Aggrey House

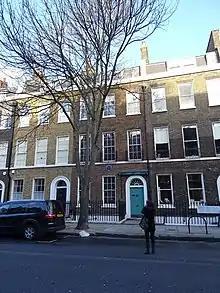
47 Doughty Street, to the left of the photograph, next door to the Charles Dickens Museum, in the centre

Aggrey House was a hostel established in London, England, in 1934 to cater for African students and students of African descent. It was named after James Emman Kwegyir Aggrey. It was located at 47 Doughty Street – next door to what had once been the home of Charles Dickens – a typical Georgian terraced house, on the recommendations made by a Colonial Office committee in 1930.